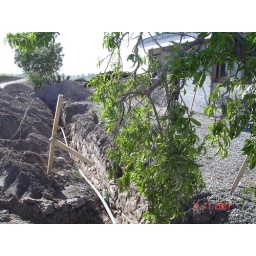
Water piping going by the caretaker's house to the olive trees